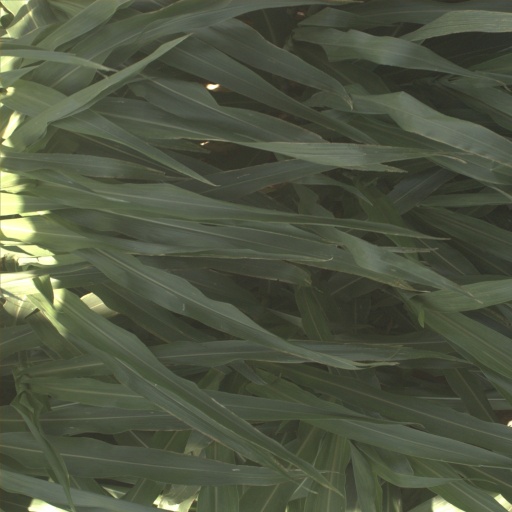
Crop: sorghum